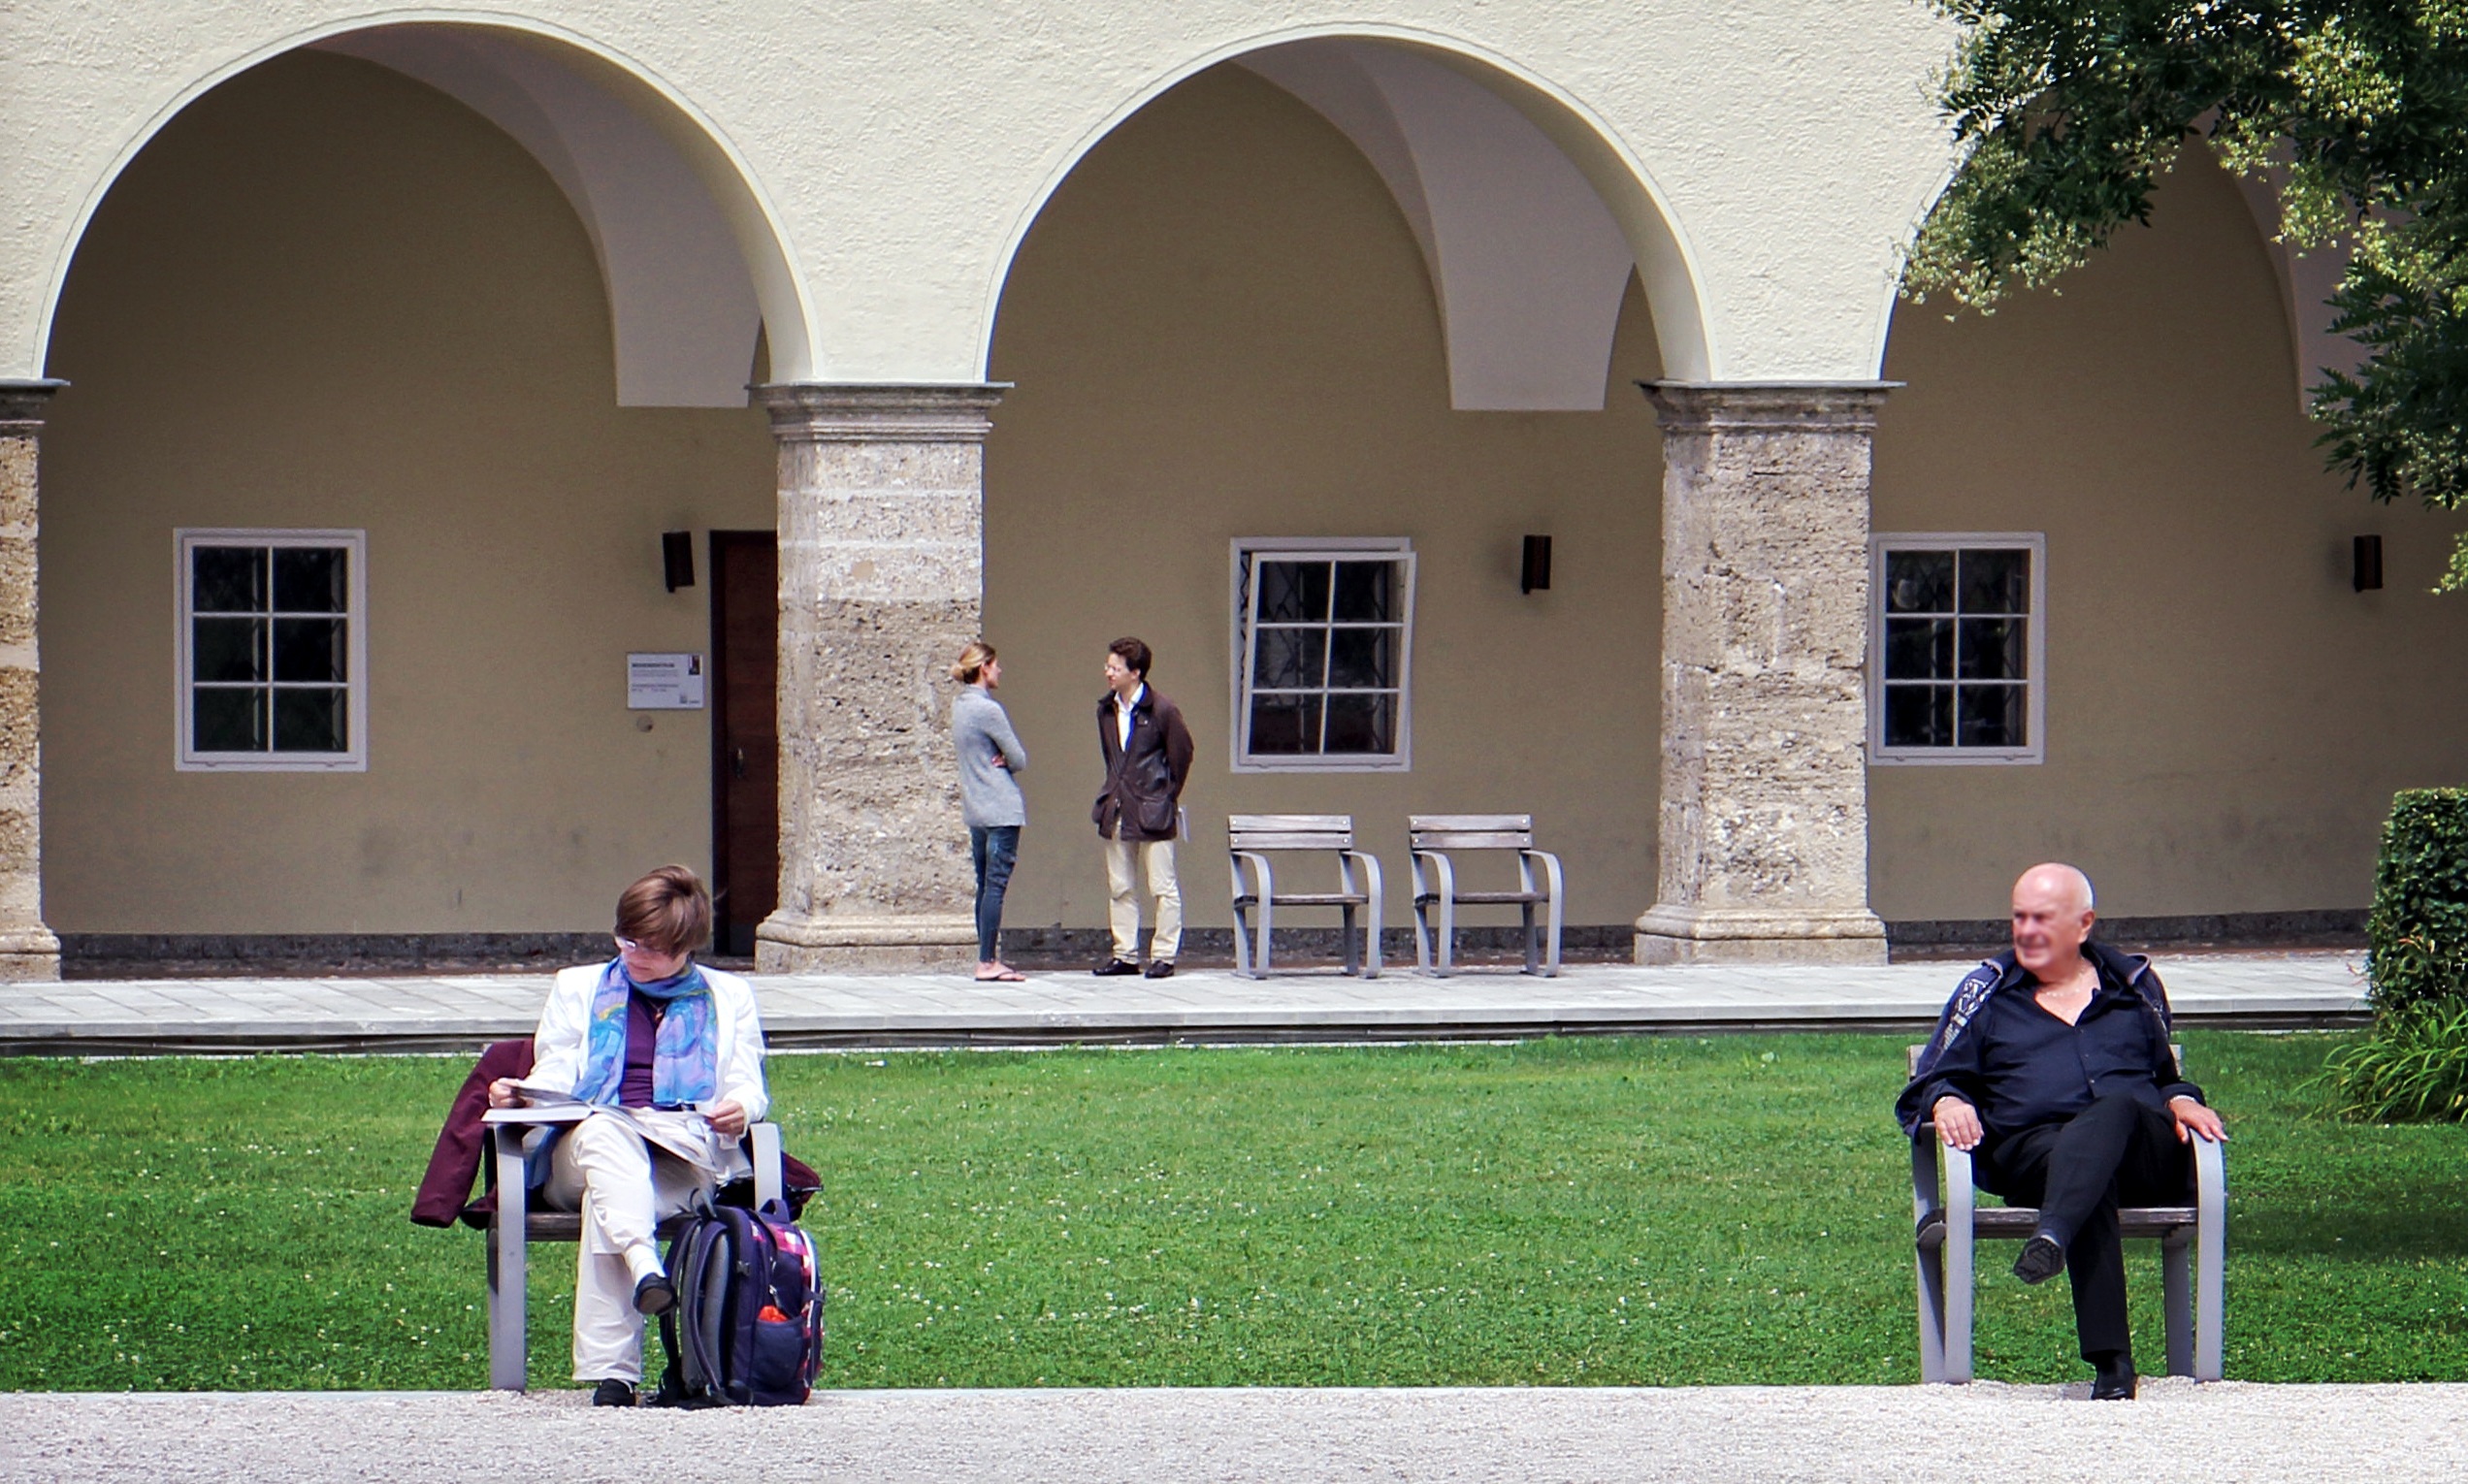
watch, man, person, architecture, people, seat, building, city, alone, communication, human, rest, isolation, tourism, talk, sit, single, converse, wait, campus, interaction, exchange, click, individually, communicate, compared to